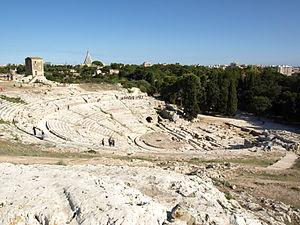
Le théâtre grec de Syracuse se situe sur le versant sud de la colline Temenite, surplombant la ville moderne de Syracuse dans le sud-est de la Sicile. Il a d'abord été construit au Vᵉ siècle av. J.-C., reconstruit dans le IIIᵉ siècle av. J.-C. et rénové à nouveau pendant la période Romaine.